Ian Taylor (musician)

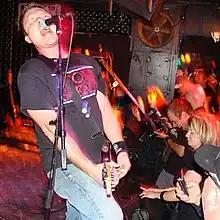

Ian Flannon Taylor (born November 21, 1971) is an American musician from Palm Desert, California. Taylor plays rhythm guitar in The Adolescents and was the long-time guitarist for Mondo Generator. Taylor was the front-man for 1990s San Diego skate punk band Furious IV and UNSOUND, (an early 1990s influential punk rock band from Palm Springs/Palm Desert, CA) and key member of what became known as the "Low Desert Sound".